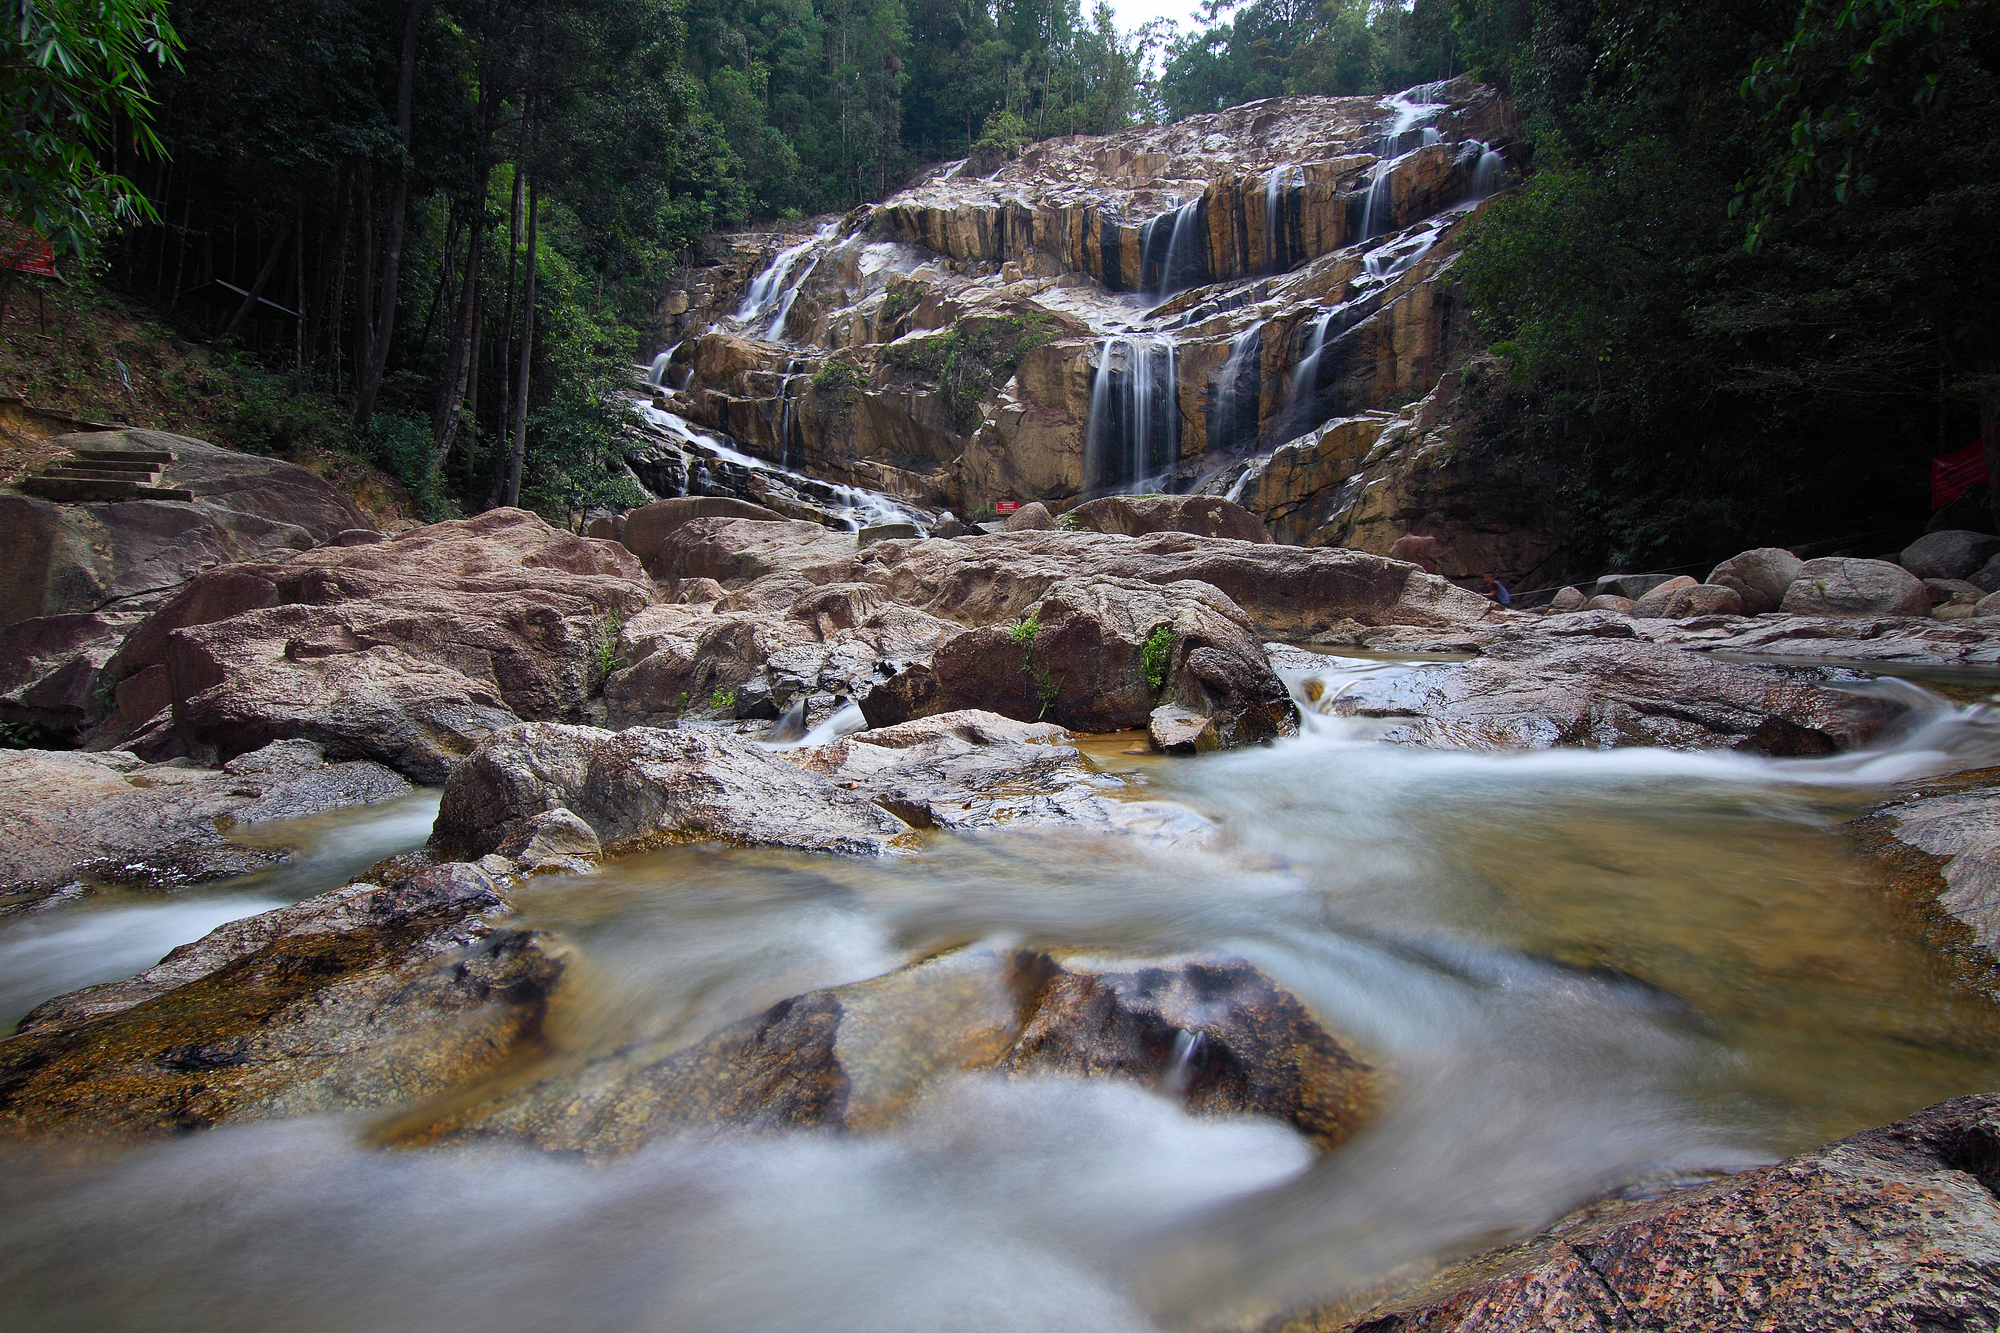
landscape, water, nature, forest, rock, waterfall, creek, wilderness, mountain, fall, river, valley, travel, motion, stream, flow, cascade, autumn, rapid, rocky, body of water, trees, rocks, outdoors, woods, water feature, watercourse, wadi, landform, geographical feature